Futatsu-iri Station

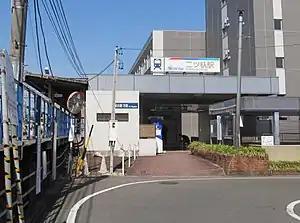
Futatsu-iri Station exit in May 2018

Futatsu-iri Station is served by the Meitetsu Nagoya Main Line, and is located 72.2 kilometers from the starting point of the line at .